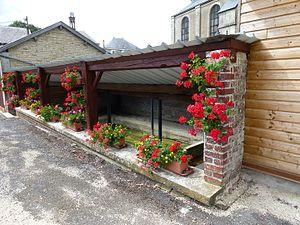
Viel-Saint-Remy ou Viel-Saint-Rémy est une commune française, située dans le département des Ardennes en région Grand Est.